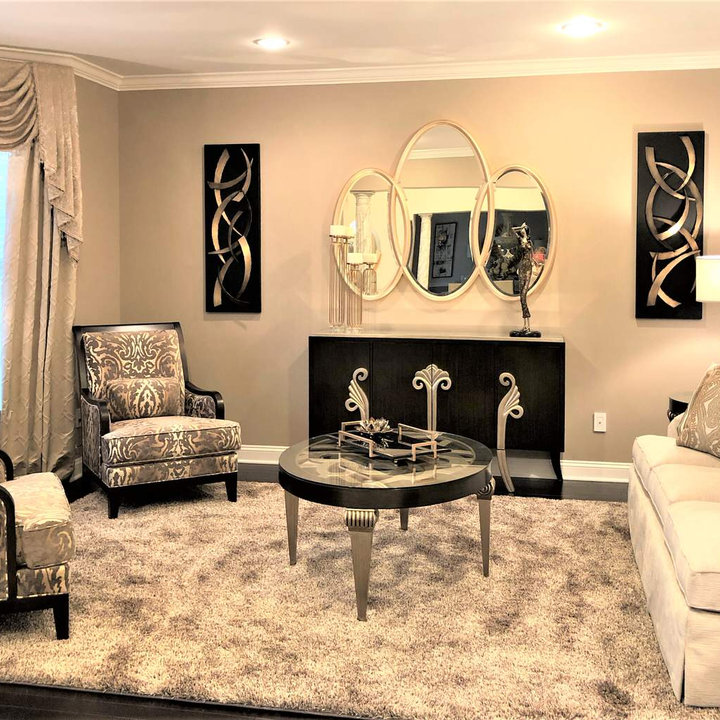
Style: ArtDeco